Question: Please indicate a possible affordance area of bicycle that can be used for sitting
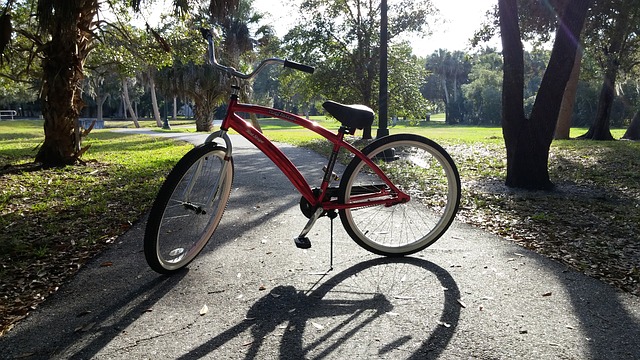
Answer: [318.943, 99.144, 372.843, 129.007]